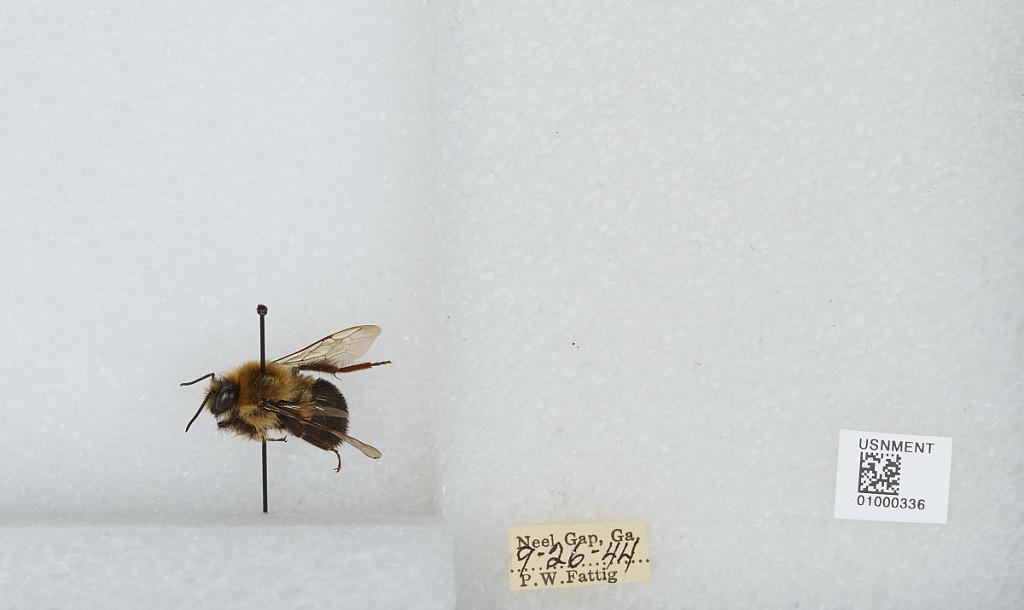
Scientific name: Bombus (Pyrobombus) impatiens Cresson
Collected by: P. Fattig
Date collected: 1944-9-26
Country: United States
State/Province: Georgia
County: Union
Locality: Neels Gap
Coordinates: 34.7347, -83.9181